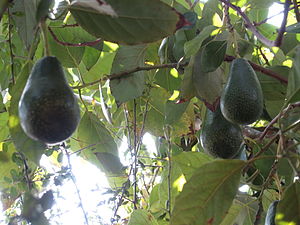
Avocado / Billeder
Avocadotræet er et lille, stedsegrønt træ med en kroget vækstform. Frugten er vitaminrig og meget rig på umættede fedtsyrer. Ordet avocado kommer fra det indianske sprog Nahuatl, hvor Aguacatl [a-wa-katl] = "avocado".